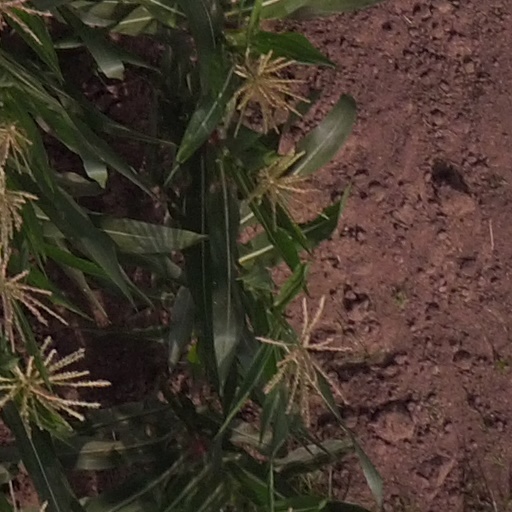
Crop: maize; corn